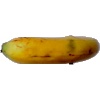
Label: banana_lady_finger